Iowa Democratic Party

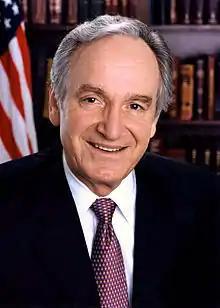
Former U.S. Senator Tom Harkin

Democrats hold no seats in the U.S. House delegation. They hold one of the seven statewide offices and currently hold minorities in the Iowa House of Representatives and Iowa State Senate.